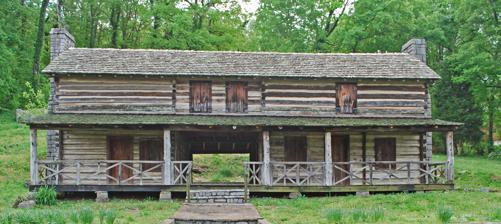
Building: John Ross House (Rossville, Georgia)
Country: United States of America
Year built: 1797
Historic house in Georgia, United States United States historic place John Ross House U.S. National Register of Historic Places U.S. National Historic Landmark Show map of Georgia Show map of the United States Location Lake Ave. and Spring St., Rossville, Georgia Coordinates 34°58′52″N 85°17′05″W / 34.9811°N 85.2848°W / 34.9811; -85.2848 Area 5 acres (2.0 ha) Built 1797 ( 1797 ) Architect John McDonald Architectural style Log house NRHP reference No. 73000647 Significant dates Added to NRHP November 7, 1973 Designated NHL November 7, 1973 The John Ross House is a historic house at Lake Avenue and Spring Street in Rossville, Georgia .  It was the home of the long-serving Cherokee Nation leader John Ross from 1830 to 1838, after his lands and fine home near the Coosa River had been taken by the state. Ross (1790-1866) led the Cherokee for many years, notably opposing the Cherokee Removal , which he was unable to stop.  His house was declared a National Historic Landmark in 1973. Description and history The John Ross House is located near Rossville's downtown, on the south side of a lane joining Andrew Street and East Lake Avenue.  Its location is not original; it was moved a short distance, from a more central downtown location, in the 1960s. The house is a two-story log structure with a dogtrot plan, consisting of two log pens flanking a first-floor breezeway, all covered by a low-pitch wood shingle gable roof.  The logs are chinked with modern cement.  The left pen measures 16 by 16 feet (4.9 m × 4.9 m), and contains one room, as does the larger right pen, which measures 16 by 23 feet (4.9 m × 7.0 m).  A single-story log-rail porch extends across the front facade. According to legend, the house was built near Missionary Ridge in 1797 by John McDonald, a Scots immigrant to the area who had married a Cherokee woman.  Dendrochronology dating, however, suggests that the house was built in 1816–1817, likely by John Ross. The entire area was at the time Cherokee land.  McDonald's grandson, John Ross , inherited the land where the house was built in 1809 from his uncle, William Shorey. John Ross became chief of the Cherokee in 1828, leading a political faction within the tribe that opposed state and federal taking of the Cherokee lands, and of the Cherokee Removal .  Ross was dispossessed of his own home by the state's takeover of those lands in 1830, and moved into the house of his grandfather, living there until 1838.  Ross was a leading figure in the adoption of the Cherokee Constitution of 1827, and represented the tribe in its unsuccessful legal efforts to retain its lands. The city of Rossville, chartered in 1905, is named for John Ross.  The Ross House is one of the oldest in the area, having survived the American Civil War , in which it was used as a hospital by both sides.  The Chief John Ross House Association was formed in the 1950s to preserve the house, which had fallen into disrepair and was becoming surrounded by commercial development.  It was moved in the 1960s to its present parklike setting. Images See also List of National Historic Landmarks in Georgia (U.S. state) National Register of Historic Places listings in Walker County, Georgia References